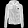
Label: Coat